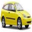
Label: automobile